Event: Ecuador Earthquake
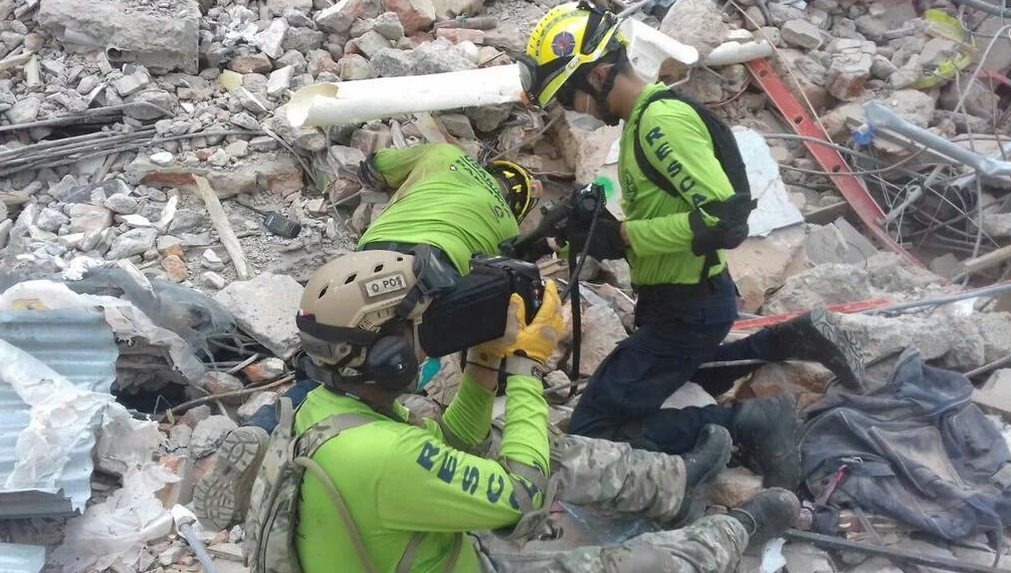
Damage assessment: damage